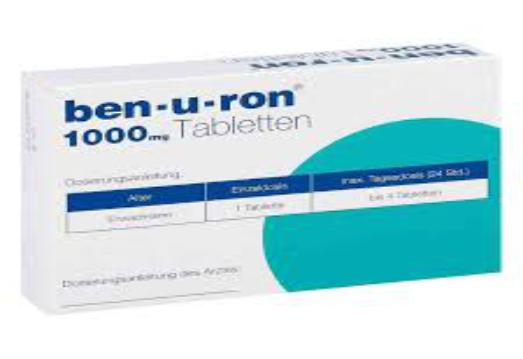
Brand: benuron
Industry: Medical